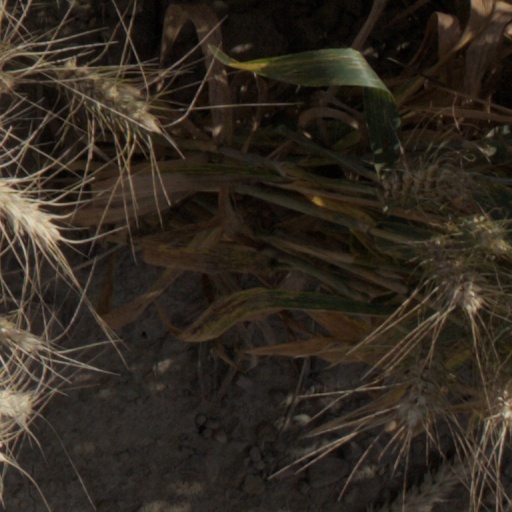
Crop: wheat